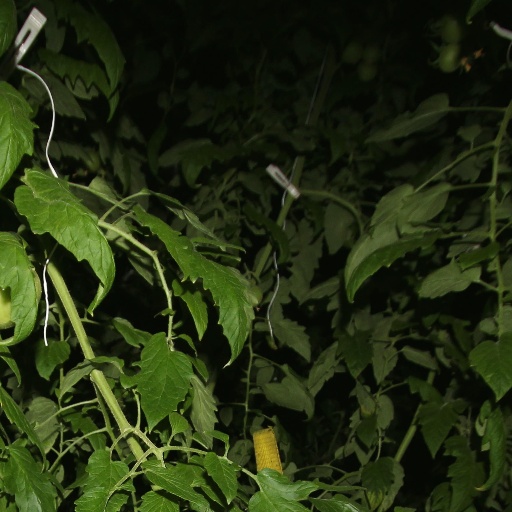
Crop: tomato